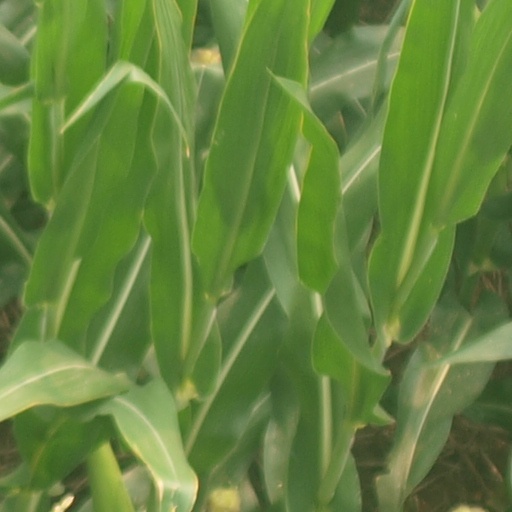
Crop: maize; corn